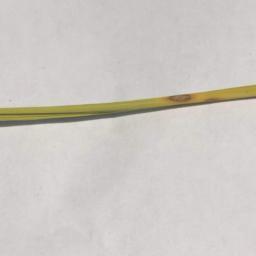
Label: Rice___Leaf_Blast